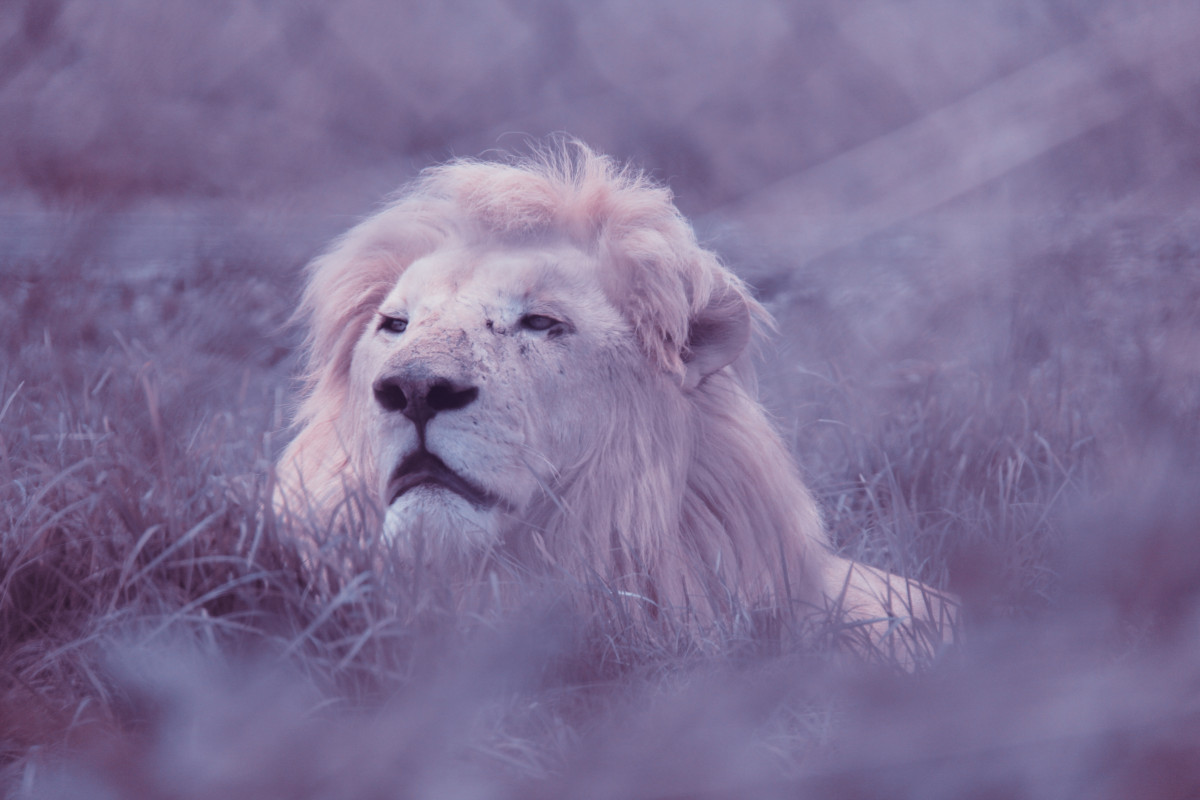
Tags: mane, lion, vertebrate